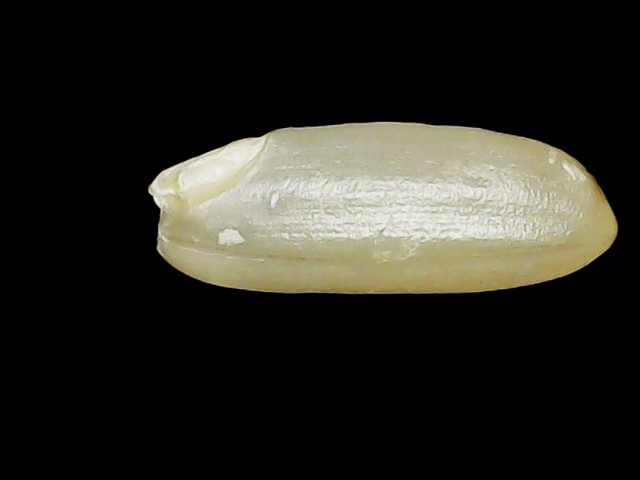
Rice variety: Binadhan23